Samuel Augustus Perry

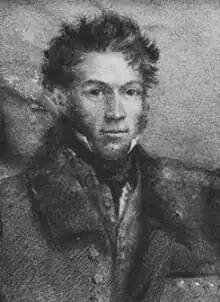

Samuel Augustus Perry was born 17 March 1787 in Wales. He was baptized 12 September 1791 in Holborn, London. He was the son of Jabez Perry, goldbeater, and his wife Ann.